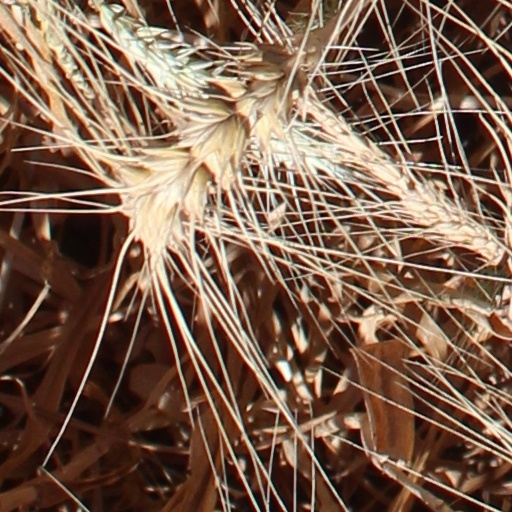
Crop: wheat